Strato I

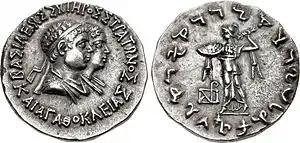
Coin of young Strato I and his mother Agathokleia. Obv: Conjugate busts of Strato and Agathokleia. Greek legend: ΒΑΣΙΛΕΩΣ ΣΩΤΗΡΟΣ ΣΤΡΑΤΩΝΟΣ ΚΑΙ ΑΓΑΘΟΚΛΕΙΑΣ "Of Saviour King Strato, and Agathokleia". Rev: Athena throwing thunderbolt. Kharoshthi legend: MAHARAJASA TRATASARA DHARMIKASA STRATASA "King Strato, Saviour and Just (="of the Dharma")".

Until recently, consensus was that he ruled between c. 130–110 BCE in Northern India and that his father was the great king Menander I. Menander ruled the entire Indo-Greek empire, but in this scenario, the western parts including Paropamisade and Arachosia gained independence after the death of Menander I, pushing Strato and Agathokleia eastwards to Gandhara and Punjab. This view was introduced by Tarn and defended as recently as 1998 by Bopearachchi.